Tbilisoba

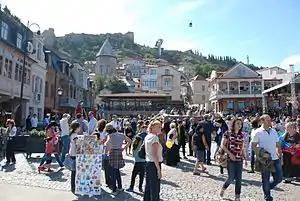
Tbilisoba 2012.

Tbilisoba is an annual October festival which celebrates the diversity and history of Tbilisi, the capital of Georgia. It was first held on October 28, 1979, and has since become an established tradition. The festival features open-air concerts of traditional music and dancing and various cultural events, centered on Old Tbilisi, the historical part of the city. Beyond celebrating the city's past and present, people from all over Georgia represent their region at the fair of the harvest and "Rtveli". Awarding honorary citizenship of Tbilisi by the city government also occurs in the framework of Tbilisoba.